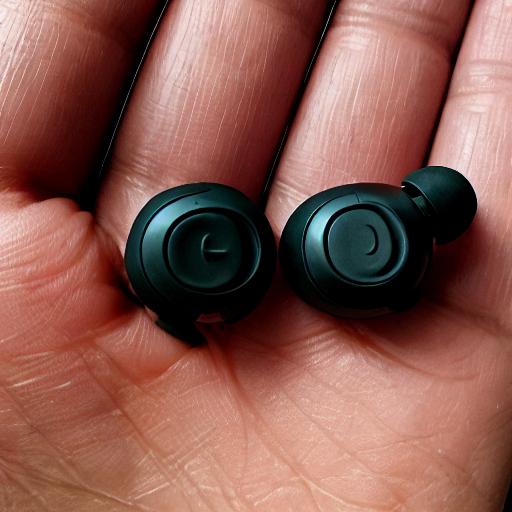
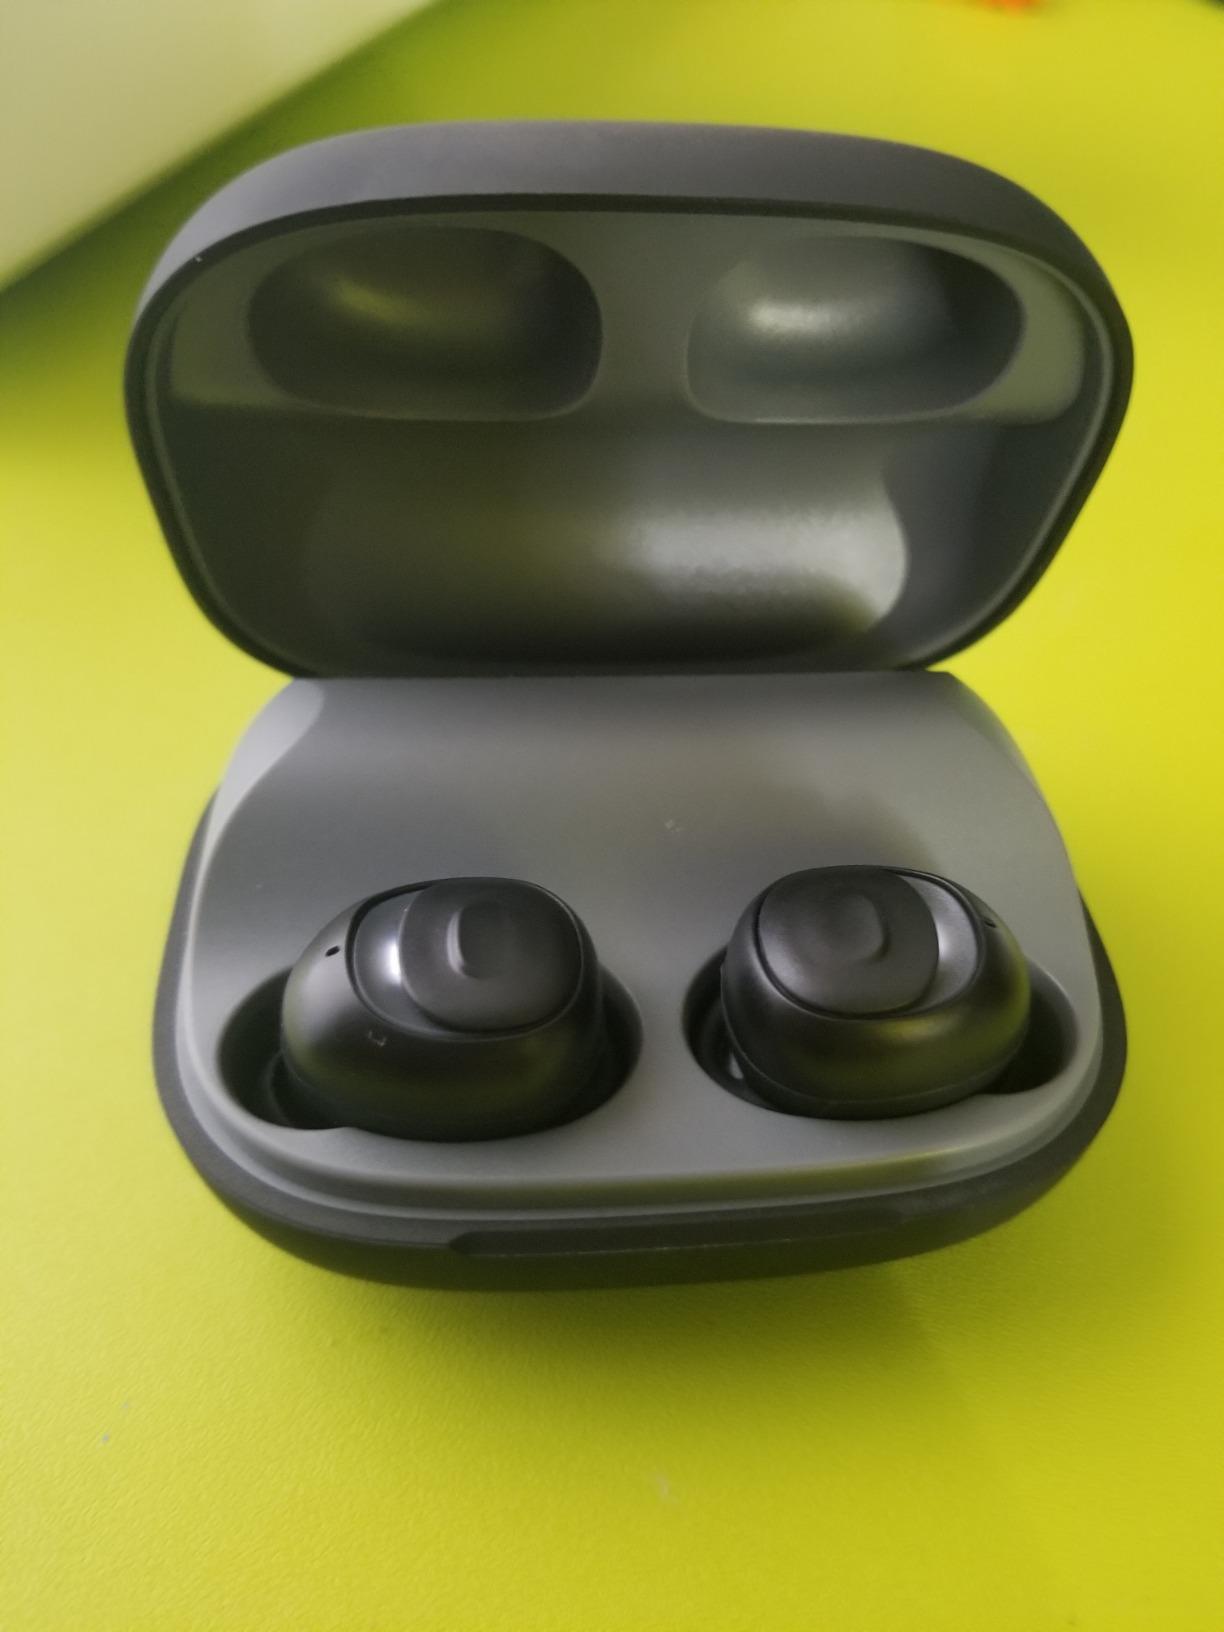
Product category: earbuds
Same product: no